Deltoidal hexecontahedron

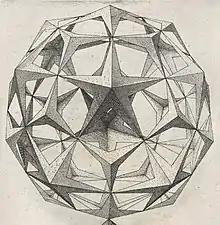
This figure from "Perspectiva Corporum Regularium" (1568) by Wenzel Jamnitzer can be seen as a deltoidal hexecontahedron.

The deltoidal hexecontahedron can be constructed from either the regular icosahedron or regular dodecahedron by adding vertices mid-edge, and mid-face, and creating new edges from each edge center to the face centers. Conway polyhedron notation would give these as oI, and oD, ortho-icosahedron, and ortho-dodecahedron. These geometric variations exist as a continuum along one degree of freedom.